Kangchenjunga

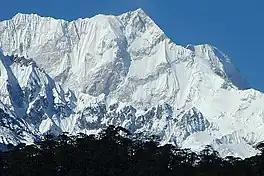
East face of Kangchenjunga, from near the Zemu Glacier, Sikkim

The above "Himalayan Journal" references were all also reproduced in the "50th Anniversary of the First Ascent of Kangchenjunga" The Himalayan Club, Kolkata Section 2005.